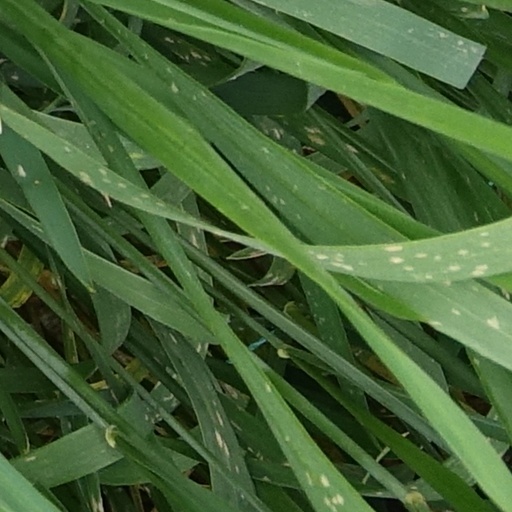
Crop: wheat